John D. Conley House

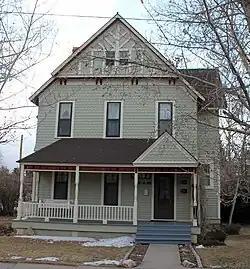

The John D. Conley House was built in 1888 in Laramie, Wyoming for University of Wyoming professor John Dykeman Conley (1843–1926). In 1890 Conley became acting president of the university, serving until 1891 when he reverted to a professorship and sold the house to an eventual president, Elmer E. Smiley. Smiley served from 1898 to 1903, selling the house in 1903 to C.D. Spalding, president of the Albany National Bank. The Spalding family sold the house in 1924 to the Wyoming Diocese of the Episcopal Church, who owned it until 1946. From 1946 it was owned by Christenna Christensen, who operated it as a boarding house. In 1966 it became a private residence.